Adalbert Wirz

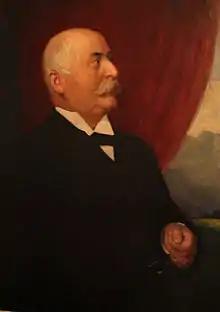
Adalbert Wirz undated portrait

Adalbert Wirz (16 June 1848 – 14 September 1925) was a Swiss politician who served as president of the Swiss Council of States (1906/1907).